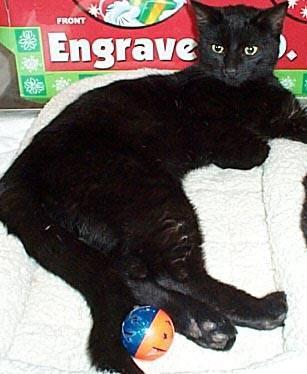
cat